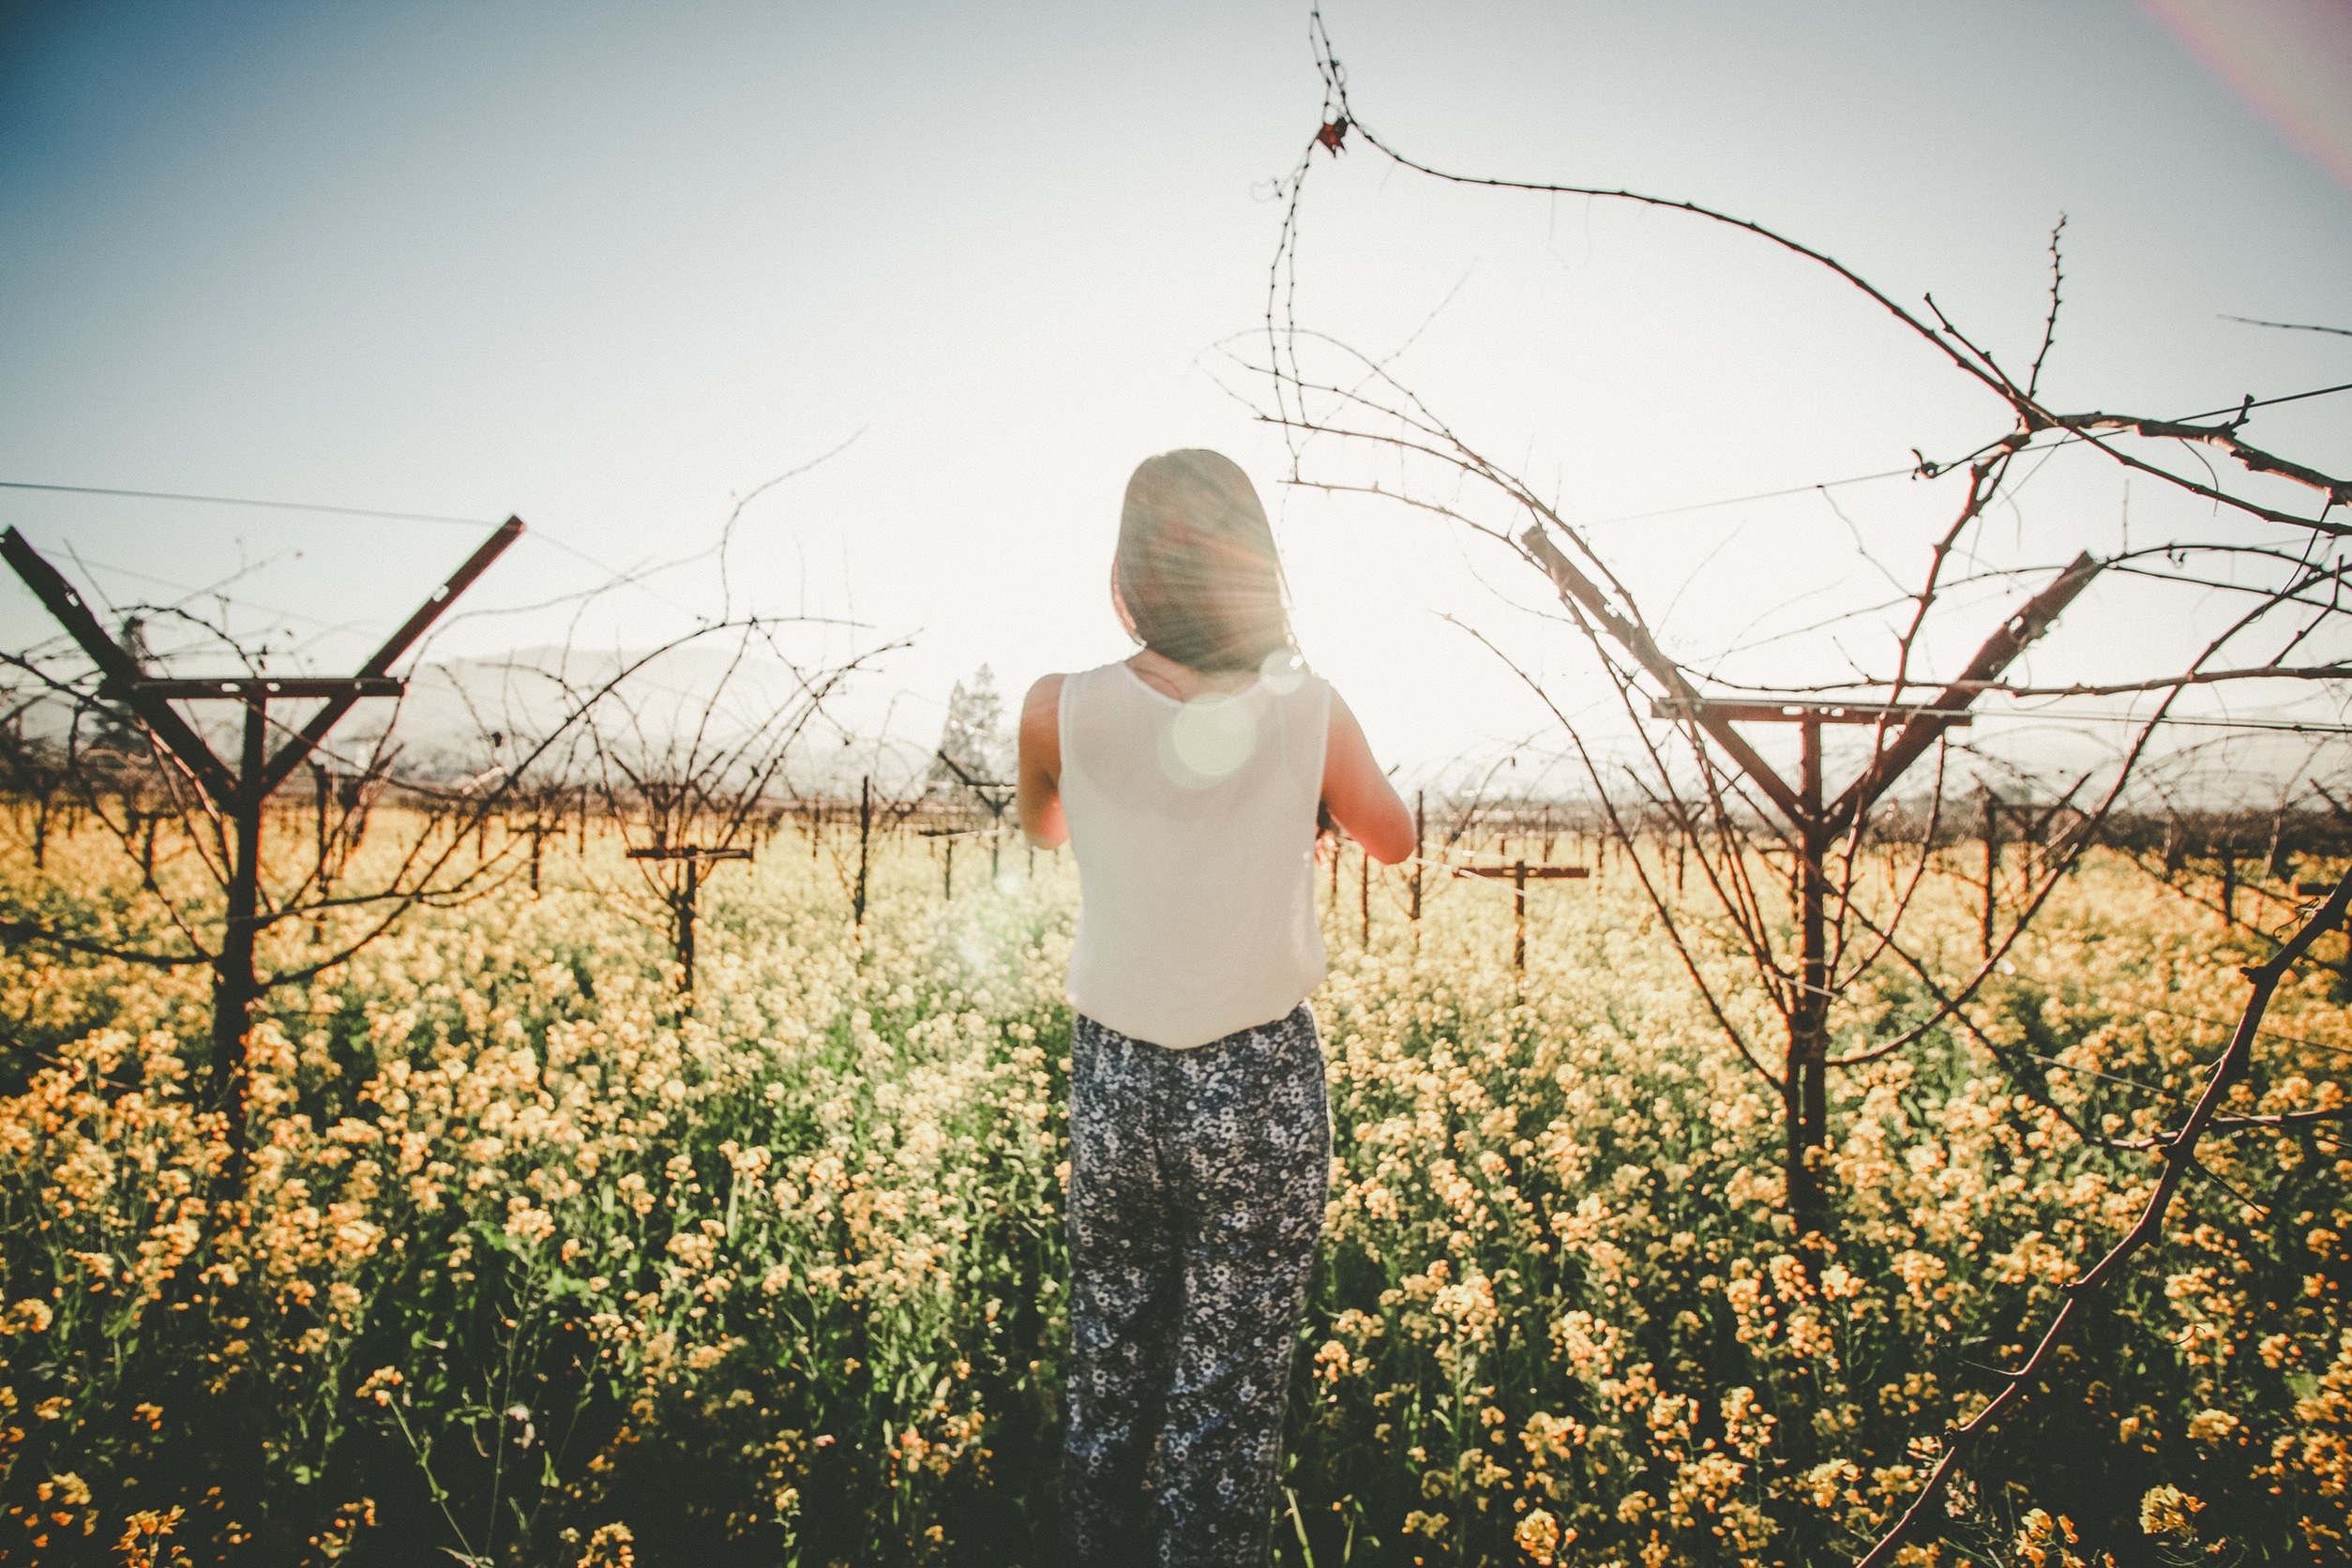
tree, nature, branch, person, plant, girl, woman, sunset, sunlight, morning, leaf, flower, view, looking, summer, female, young, spring, autumn, agriculture, lifestyle, season, flowers, fields, back, bright, enjoying